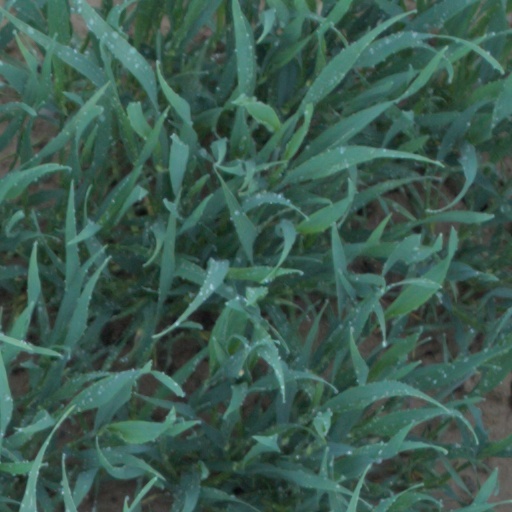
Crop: wheat